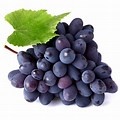
Label: grape